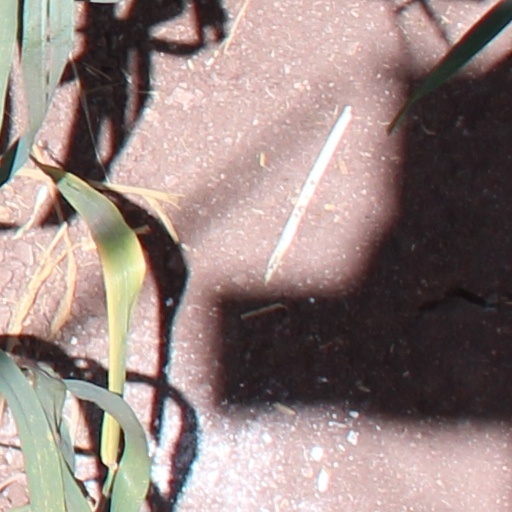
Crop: wheat